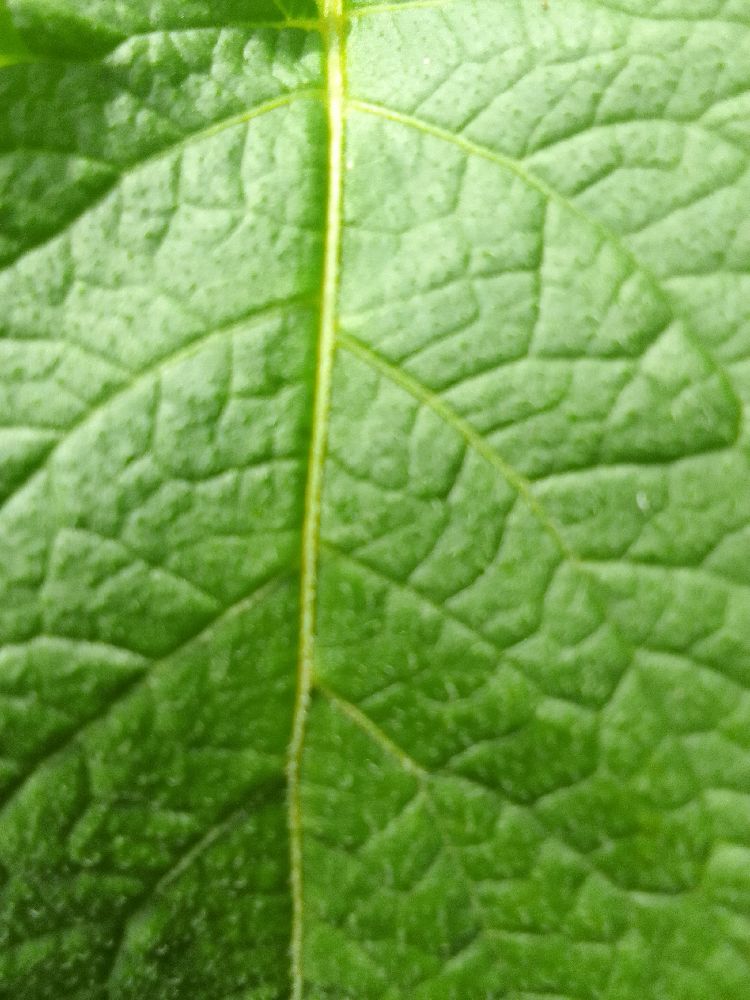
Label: Healthy